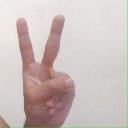
अक्षर: क